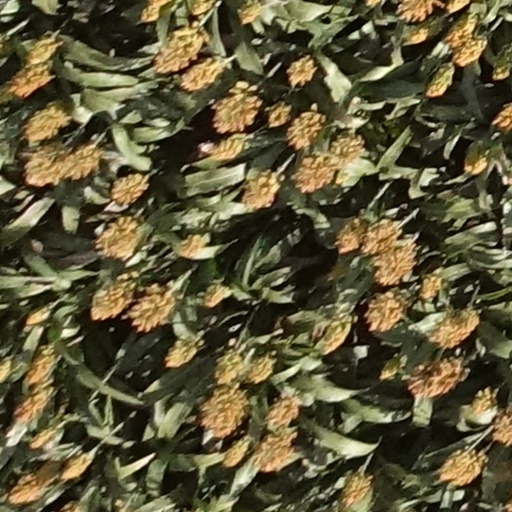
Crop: sorghum